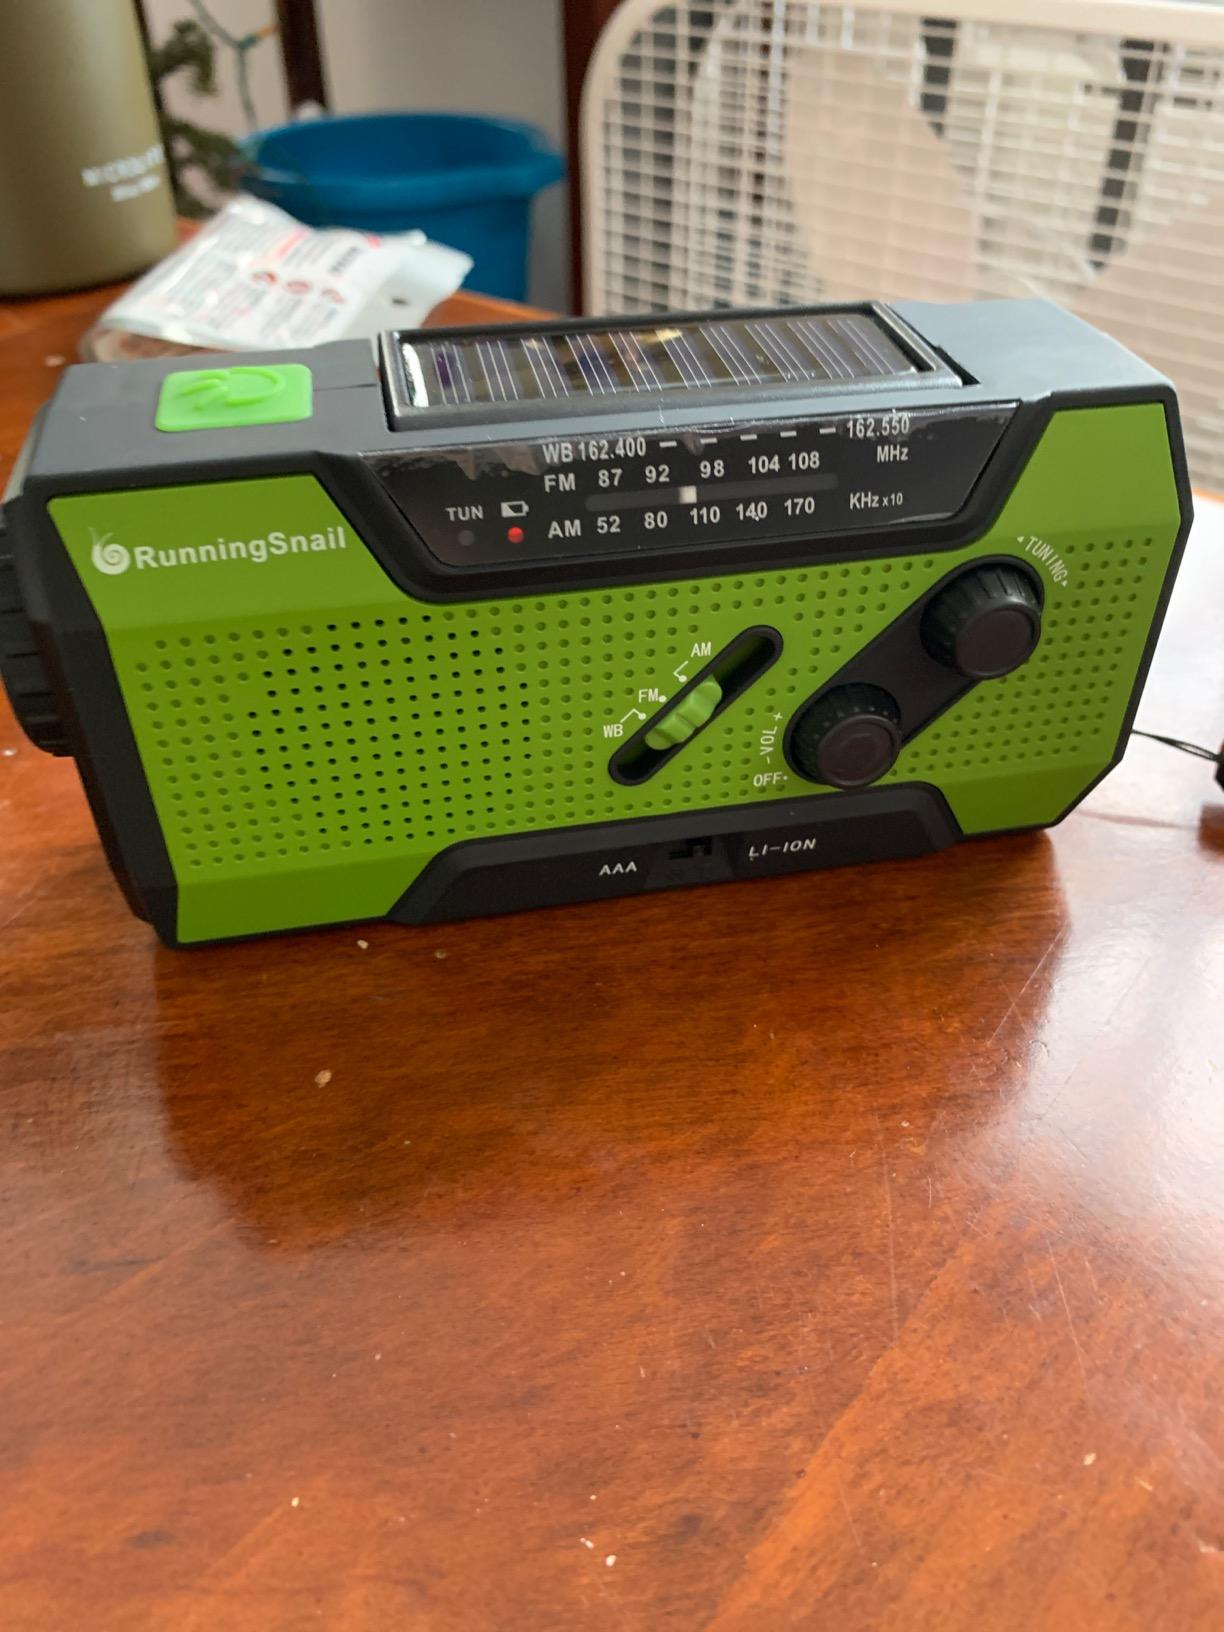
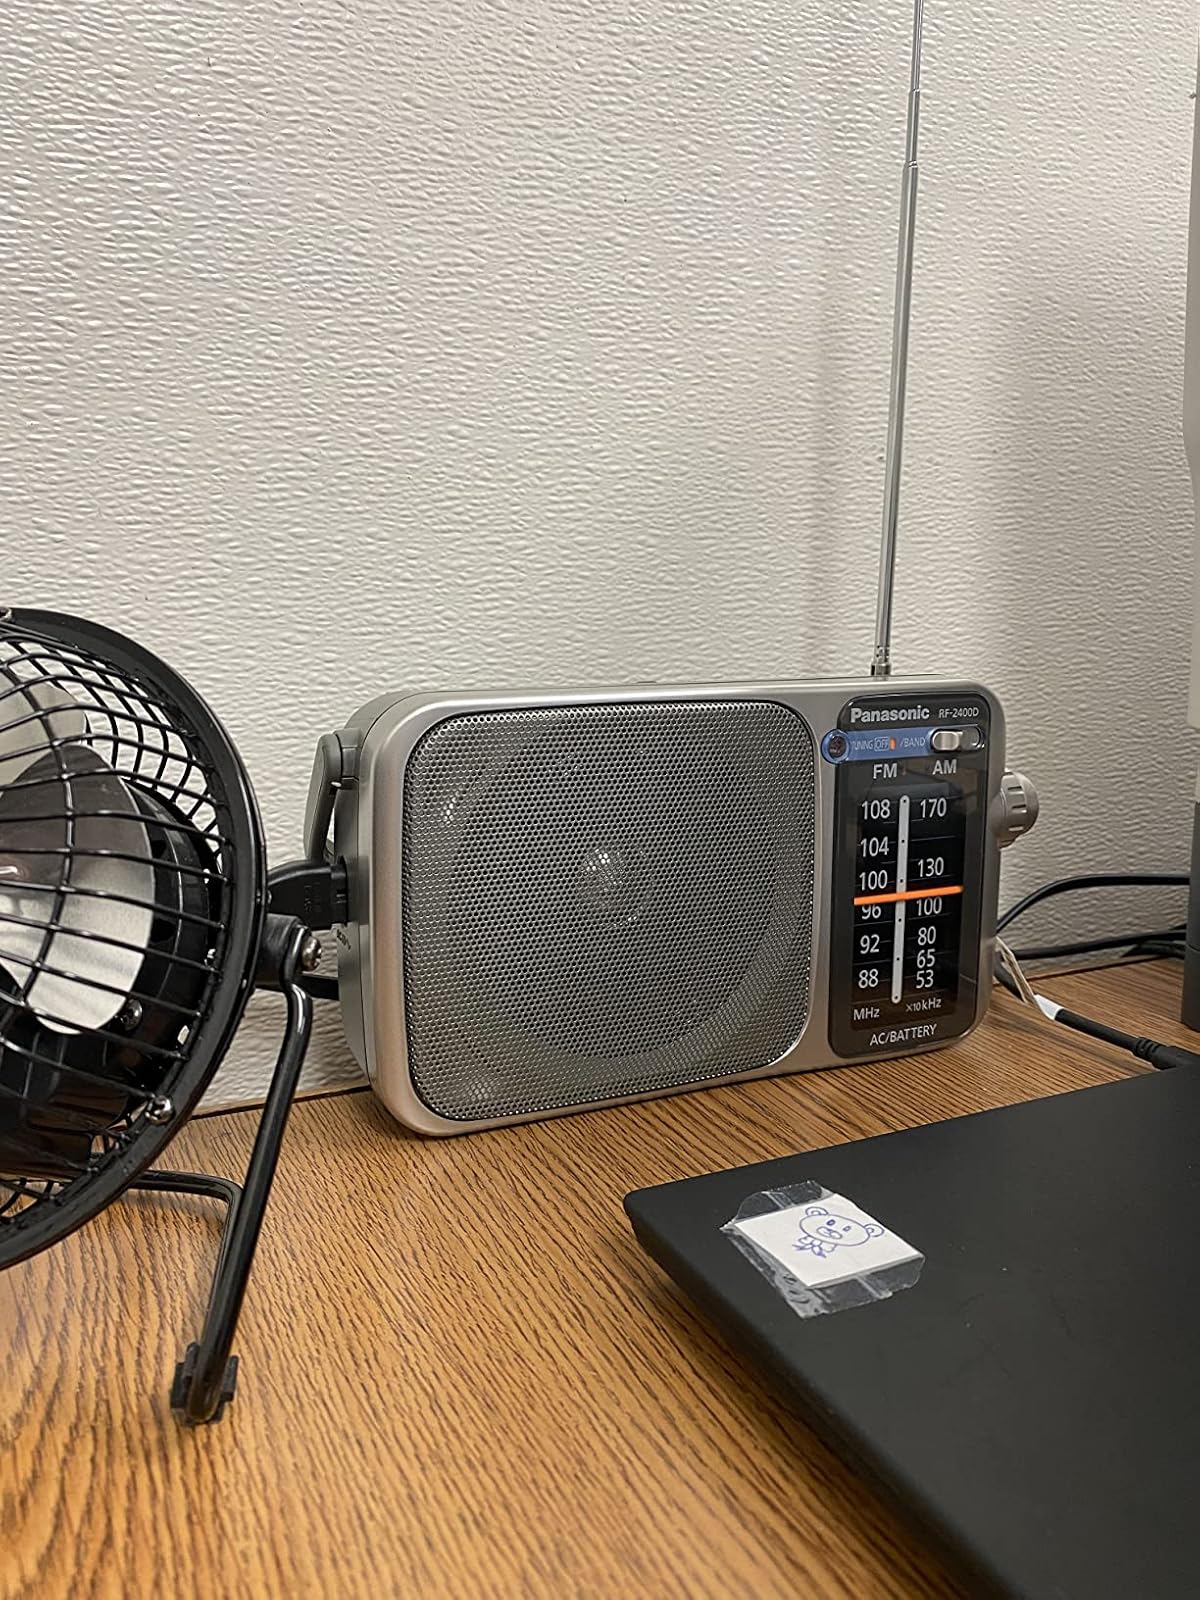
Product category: radio
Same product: no